Giroux Furniture Company Building

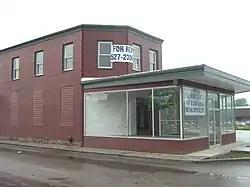

The Giroux Furniture Company Building is a historic commercial building at 10-18 Catherine Street in the city of St. Albans, Vermont. Built in two parts (1896 and 1905), it is a reminder of the city's railroad-related history, and served for many years as an enduring commercial presence. It was listed on the National Register of Historic Places in 2006.